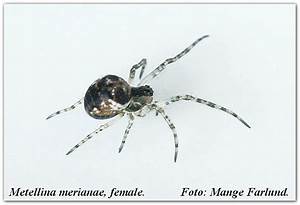
Label: spider